Polonezköy

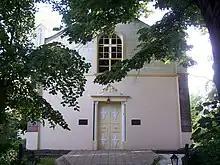
Our Lady of Częstochowa Church

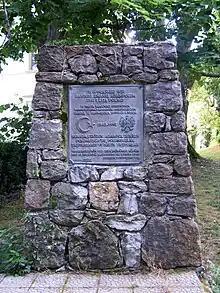
Memorial plaque commemorating the 150th anniversary of the settlement

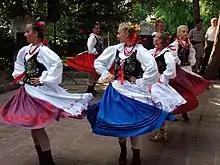
Polish festival in Polonezköy

Polonezköy or Adampol is a neighbourhood in the municipality and district of Beykoz, Istanbul Province, Turkey. Its population is 346 (2022). It is on the Asian side of Istanbul, about from the historic city centre. It was inspired and funded by Prince Adam Jerzy Czartoryski and settled in 1842 by a small group of Polish emigrės, after the failed November Uprising. There is still a Polish community there with its own church and cemetery.